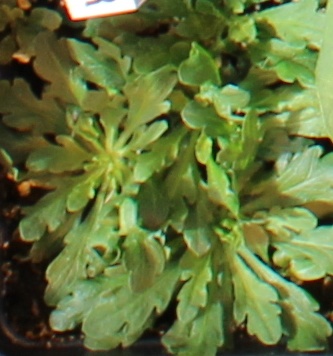
Label: Horseweed